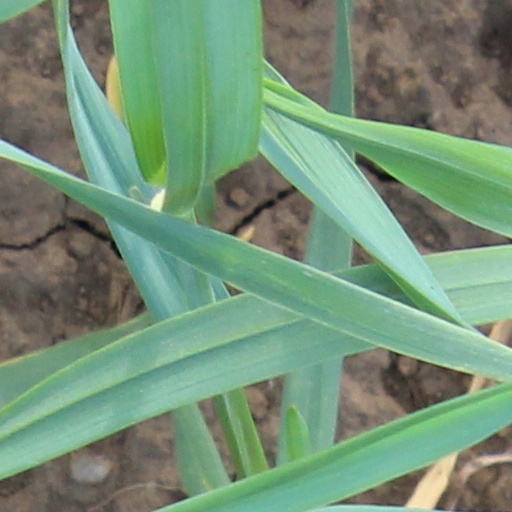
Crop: wheat